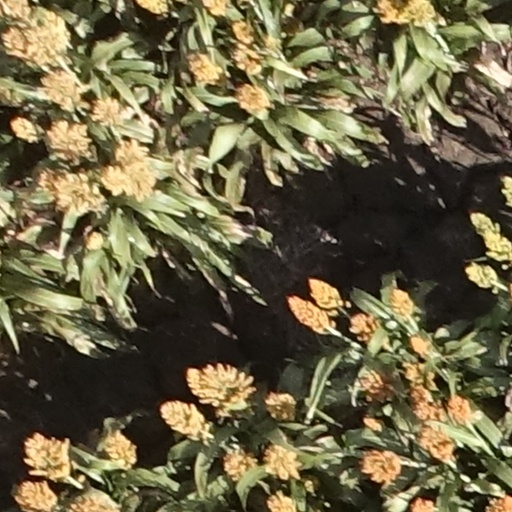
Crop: sorghum